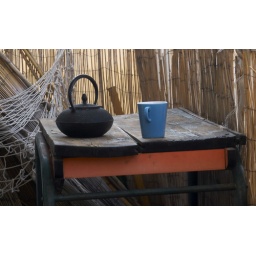
On a table on derelict balcony in Marseille